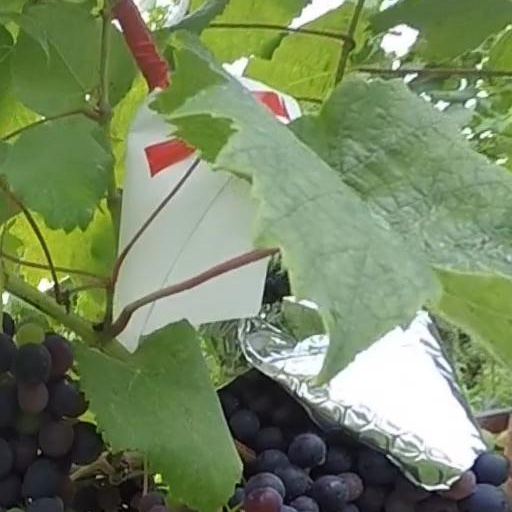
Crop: grape